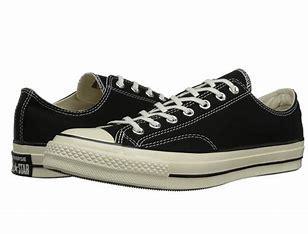
Brand: Converse
Model: Chuck Taylor All Star 70 Ox